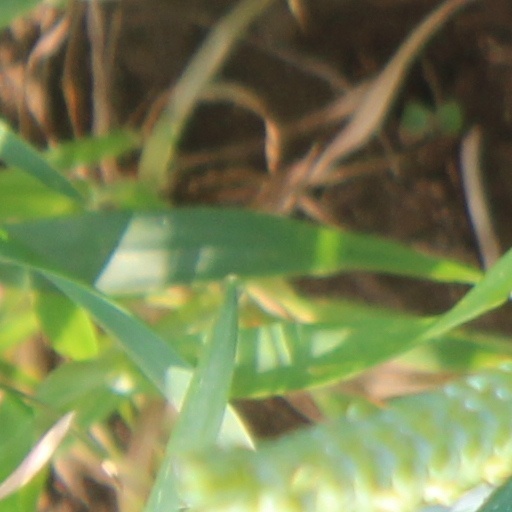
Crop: wheat